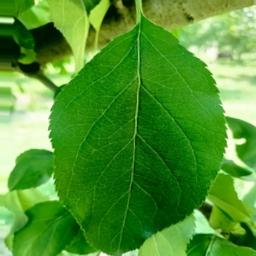
Label: Healthy